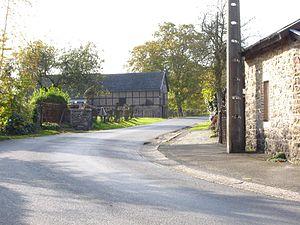
Le village de Cheneux
Cheneux est un village belge de la Région wallonne situé en province de Liège dans la commune de Stoumont.